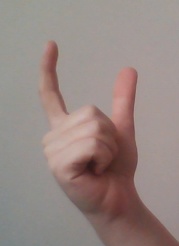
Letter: nun